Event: Nepal Earthquake
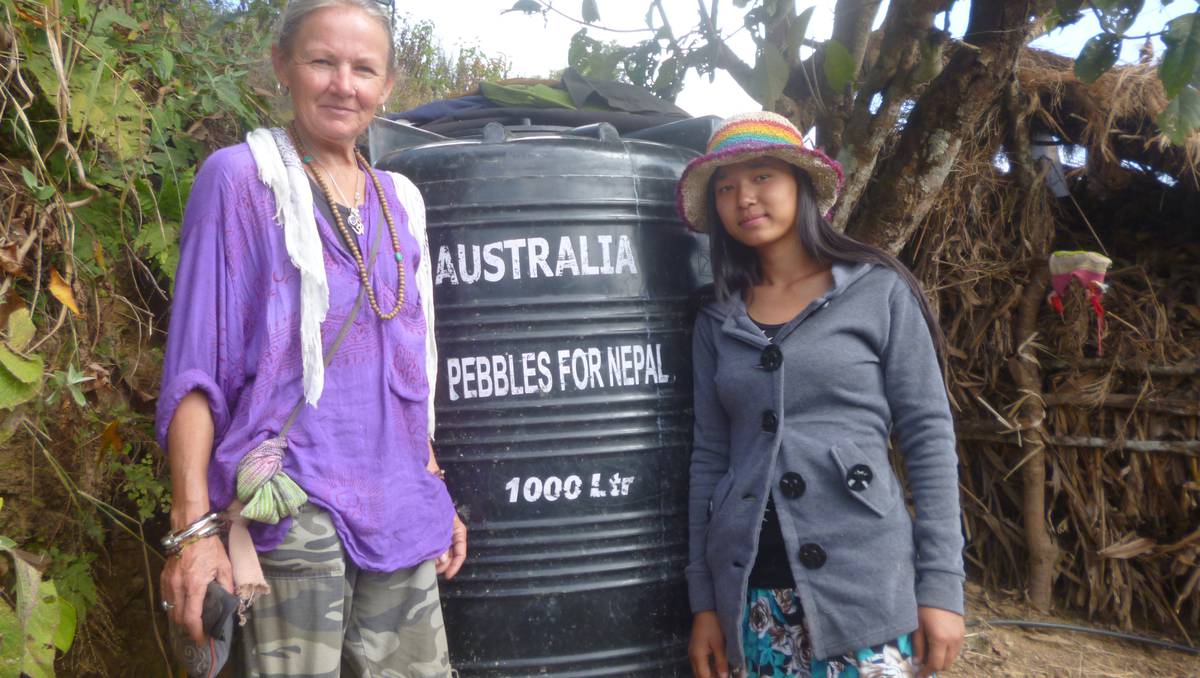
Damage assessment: no_damage